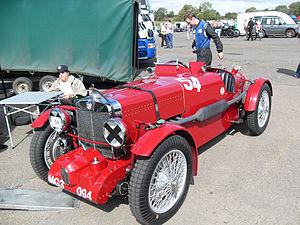
La MG type K Magnette est une automobile produite par la marque de voitures de sport anglaise MG d'octobre 1932 à 1934.